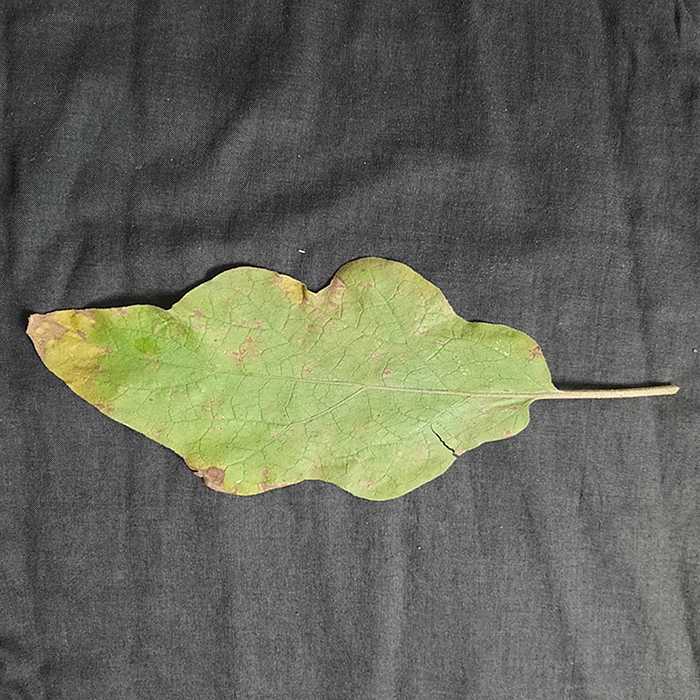
Plant: Eggplant
Label: Eggplant Cercopora leaf spot